Twelfth East Asia Summit

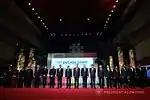

The Twelfth East Asia Summit was held in Pasay, Metro Manila, Philippines on November 13–14, 2017. The East Asia Summit is an annual meeting of national leaders from the East Asian region and adjoining countries.